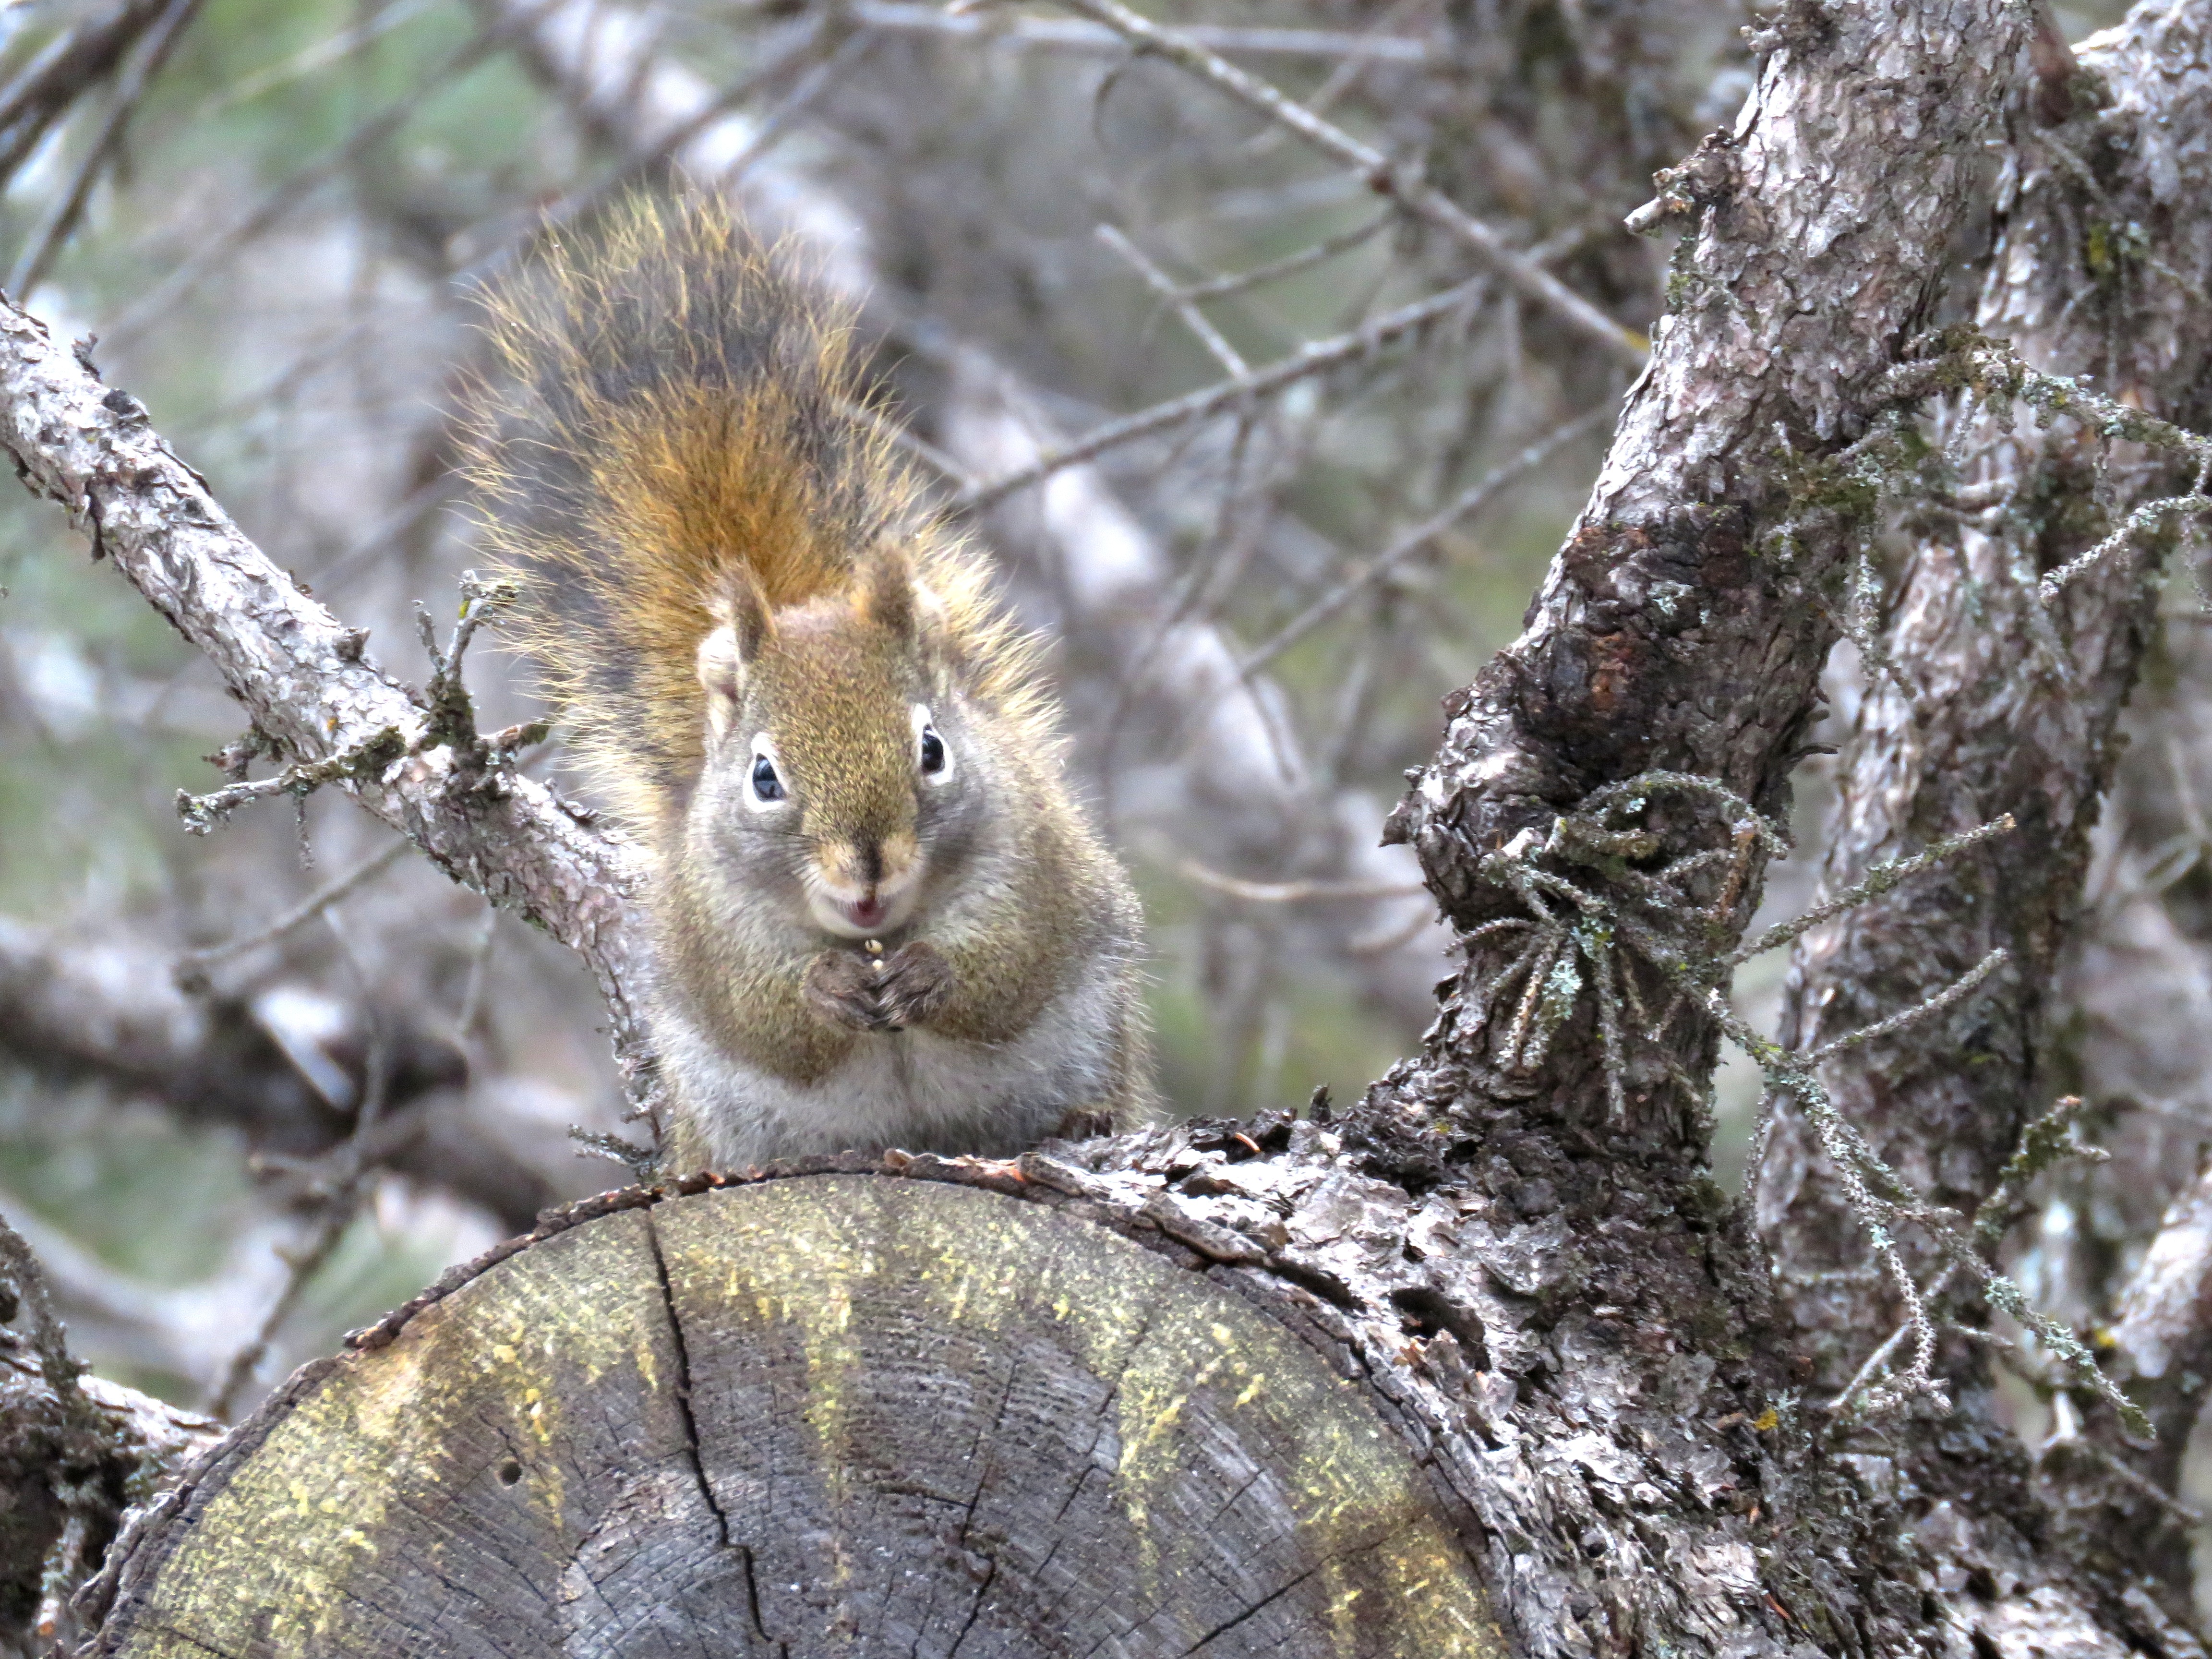
nature, branch, cute, wildlife, wild, spring, mammal, squirrel, rodent, fauna, vertebrate, chipmunk, red squirrel